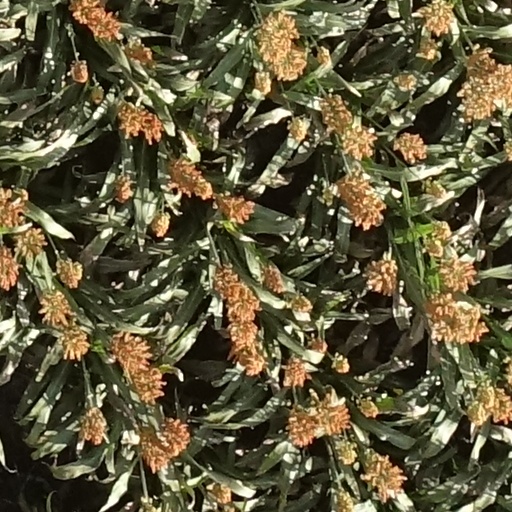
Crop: sorghum